Pray, Wisconsin

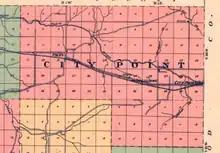
1914 map of town of City Point, showing locations of communities of City Point, Pray, and Spaulding.

The community is centered on the intersection of Pray Road and Old Highway 54 along the Green Bay and Western Railroad line, where it used to be a train stop. The community is located east of Waterbury and west of Spaulding along the rail line (also former rail stops), and about 2.5 miles north of the current alignment of Wisconsin Highway 54, which was completed in 1953.